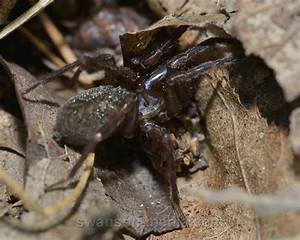
Label: spider